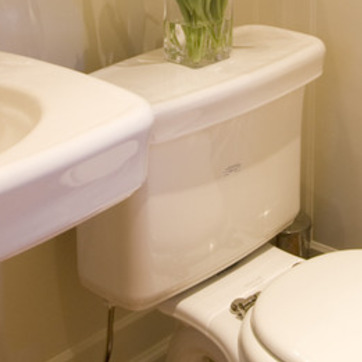
Material: ceramic